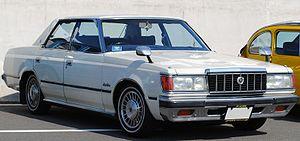
La Crown est une grande routière produite par le constructeur automobile Toyota, très populaire au Japon.